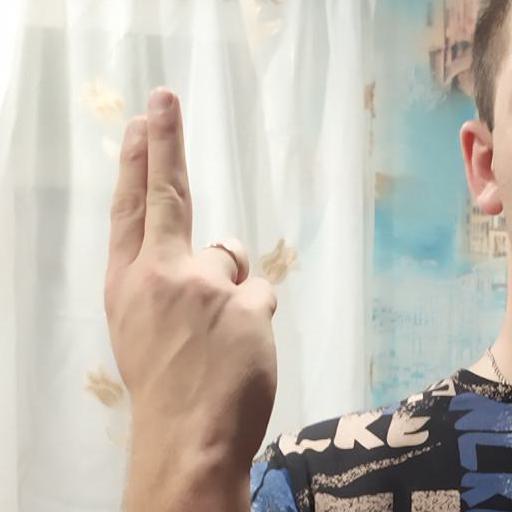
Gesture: two_up_inverted